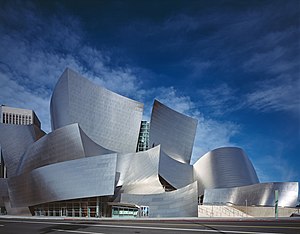
Dekonstruktivisme
Dekonstruktivisme er en retning inden for arkitekturen hvor man opløser bygningsstrukturer i mindre bestanddele, som så genopbygges i nye sammenstillinger og danner nye strukturer.